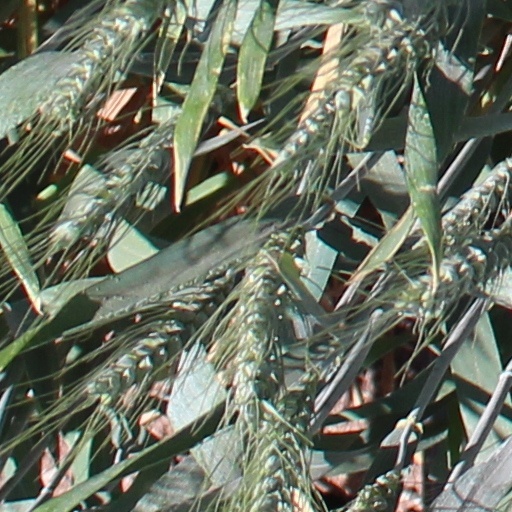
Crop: wheat